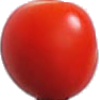
Label: Tomato Cherry Red 1